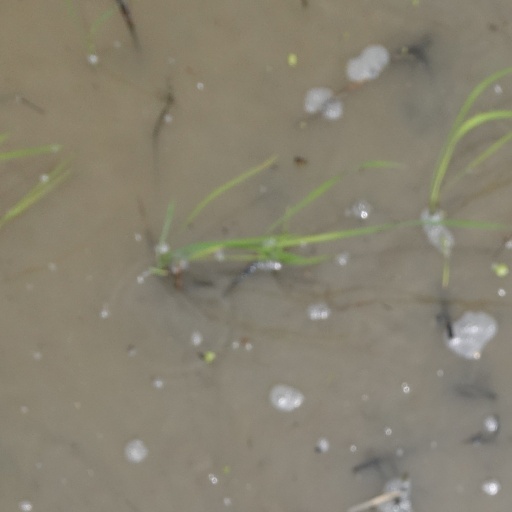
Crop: rice